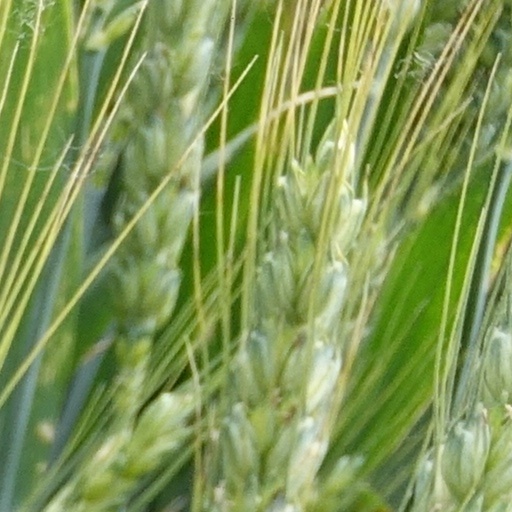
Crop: wheat